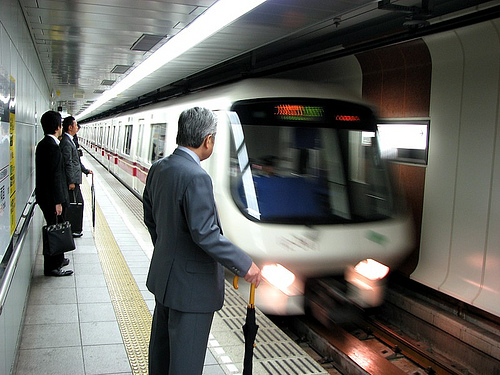
A group of commuters waiting at a train station as a train passes them by.

Group of businessmen in suits wait to board a subway train.

A man in a grey suit watching as train approaches.